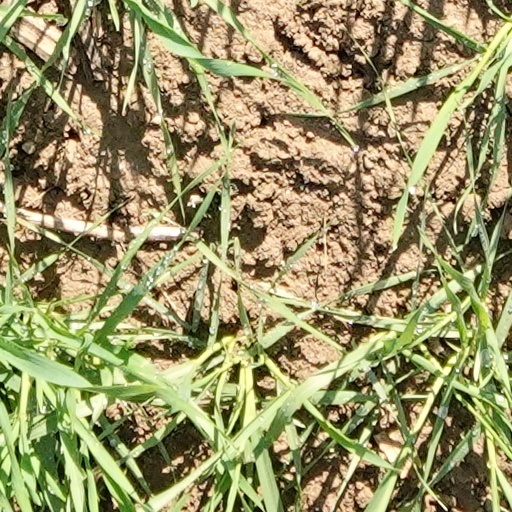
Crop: wheat